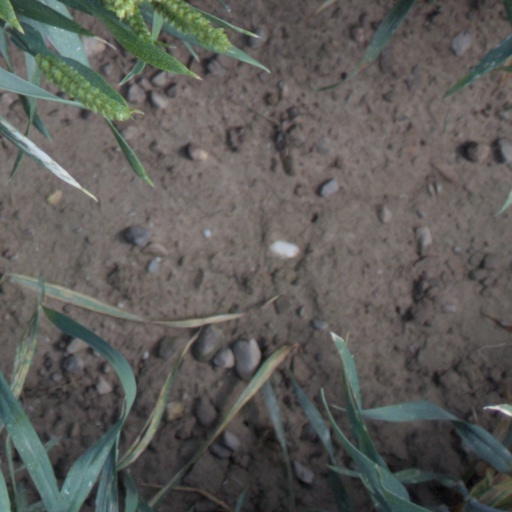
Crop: wheat